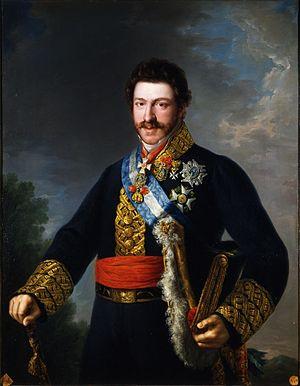
François de Paule de Bourbon, infant d'Espagne, est le dernier fils du roi Charles IV d'Espagne et de Marie-Louise de Bourbon-Parme. Frère de Ferdinand VII et oncle de Isabelle II, il fut investi chevalier de la Toison d'Or dès sa naissance.